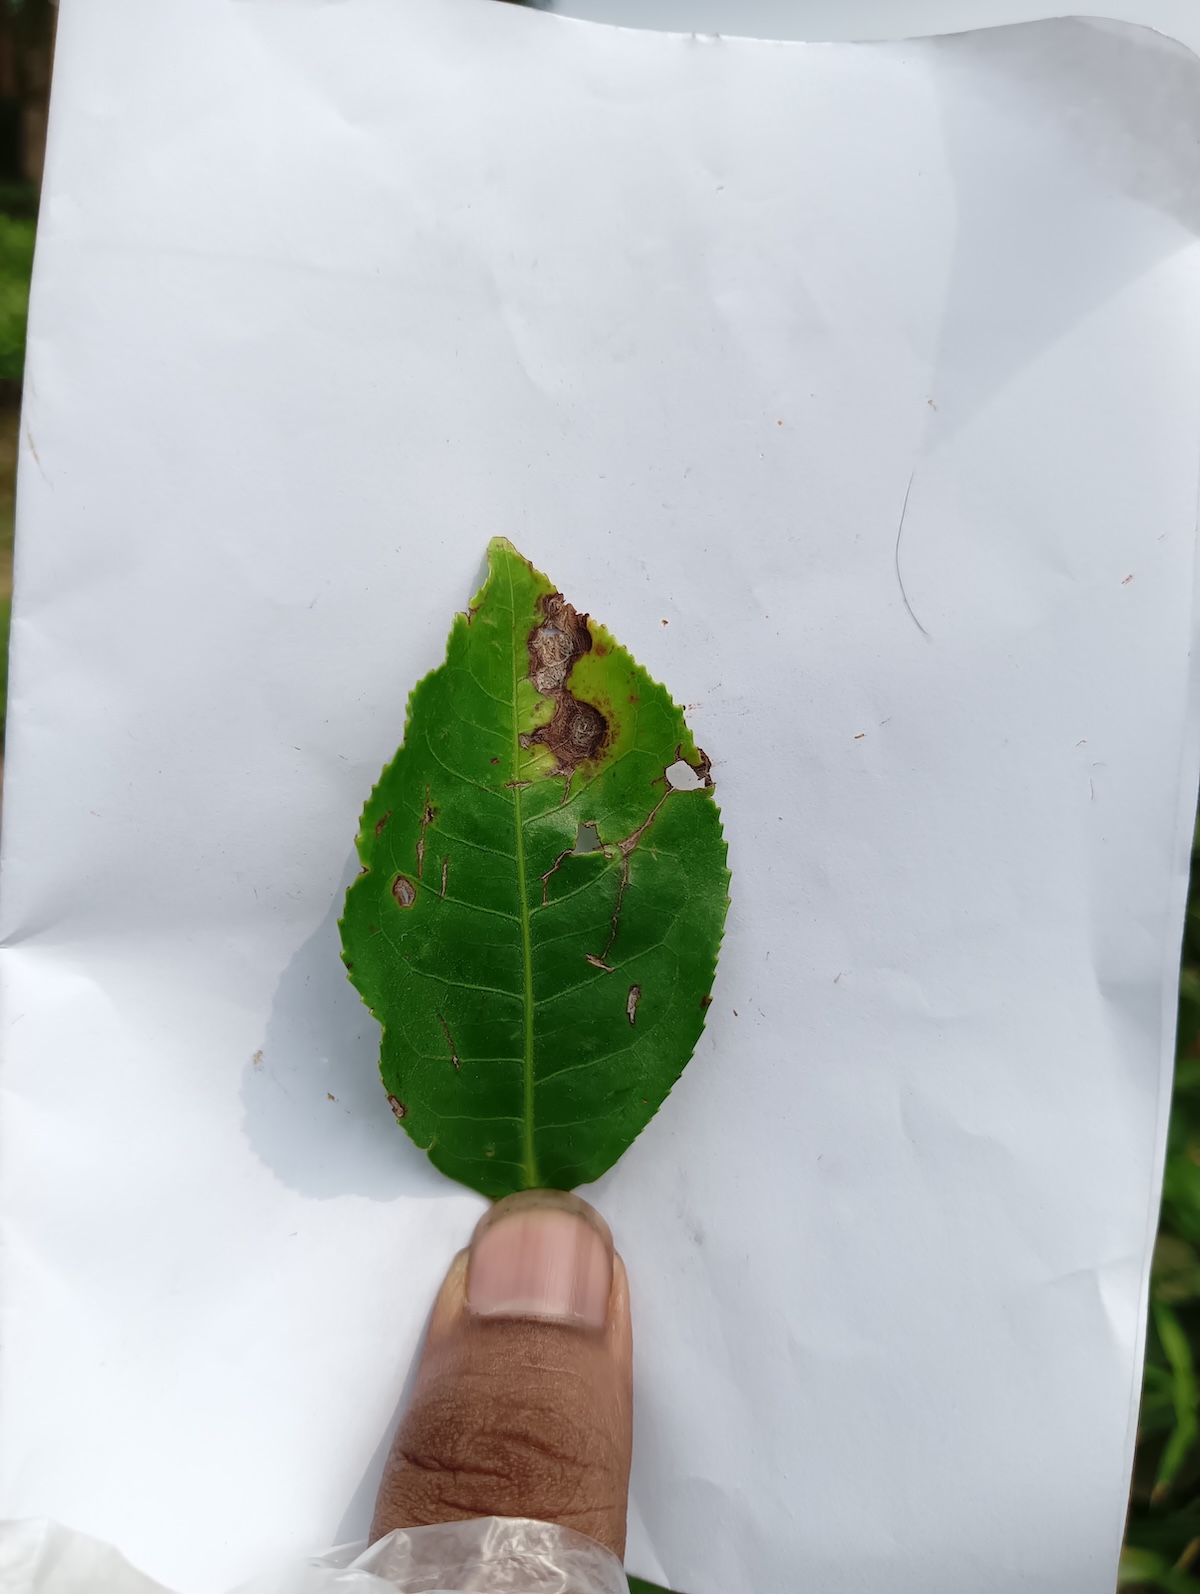
Label: Gray Blight